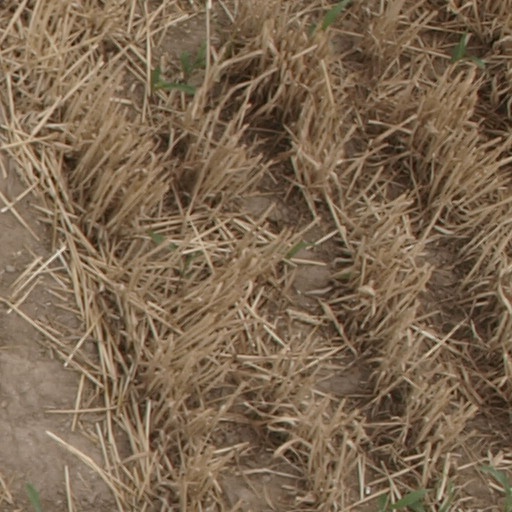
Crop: maize; corn